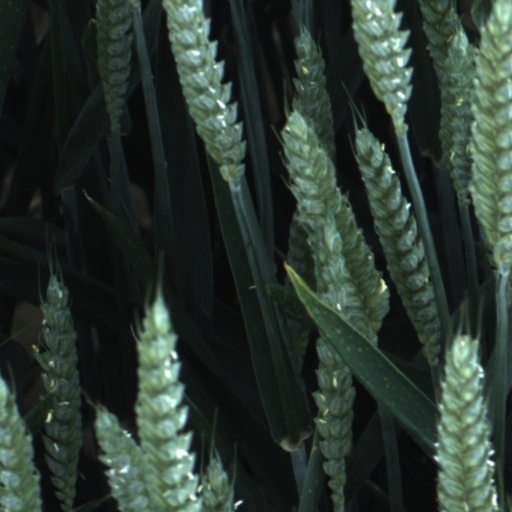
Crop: wheat